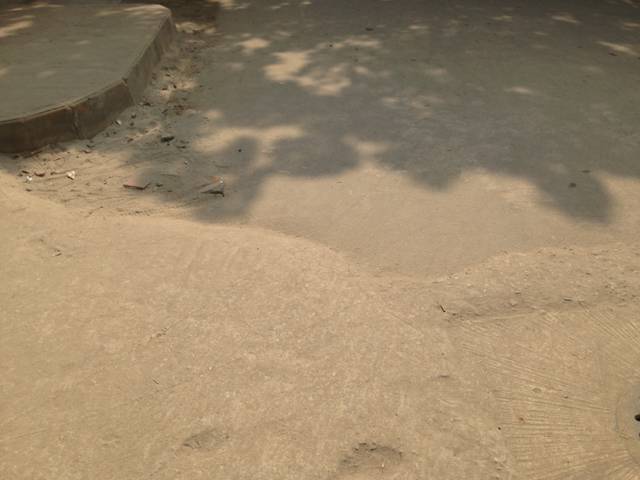
Region: Bangladesh
Coordinates: 23.802, 90.351